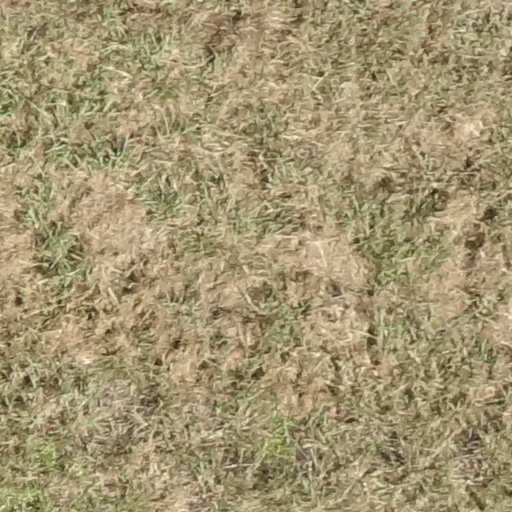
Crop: sorghum